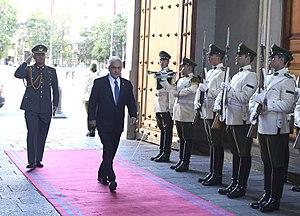
Miguel Juan Sebastián Piñera Echenique, né le 1ᵉʳ décembre 1949 à Santiago, est un homme d'affaires et homme d'État chilien, président de la République de 2010 à 2014 et depuis 2018.